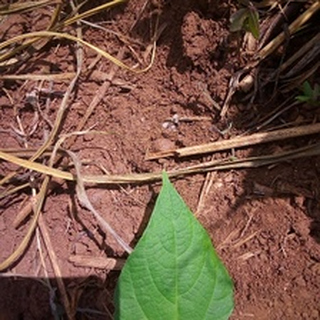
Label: healthy_bean